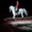
Label: horse